Bristow, Virginia

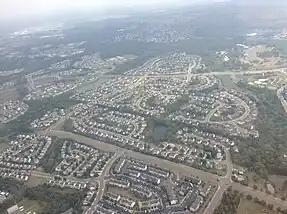
A birds-eye view of a residential part of Bristow (Victory Lakes Neighborhood).

Bristow is an unincorporated community of Prince William County about 30 miles (48 km) from Washington, D.C. It is situated between Manassas, Virginia and Gainesville, Virginia. As of 2014, the total population was 29,346, a 287% increase since 2000. The Bristow community is formally included in the Linton Hall, Virginia census-designated place (CDP)